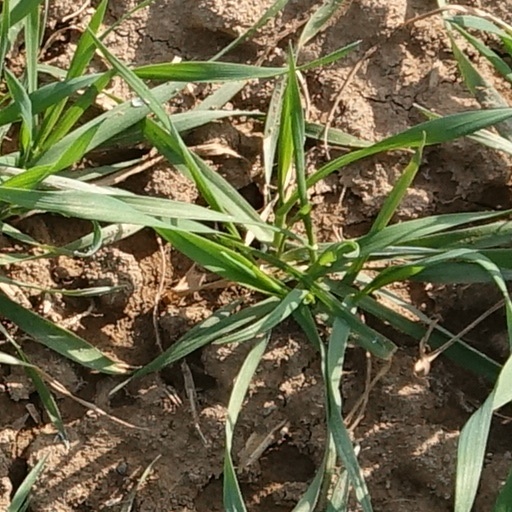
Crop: wheat